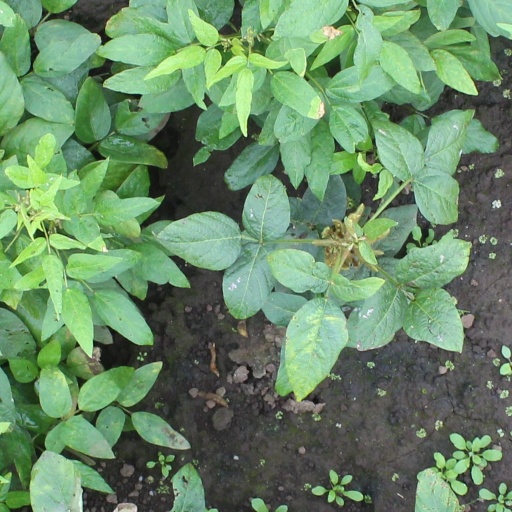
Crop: soybean